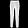
Label: Trouser